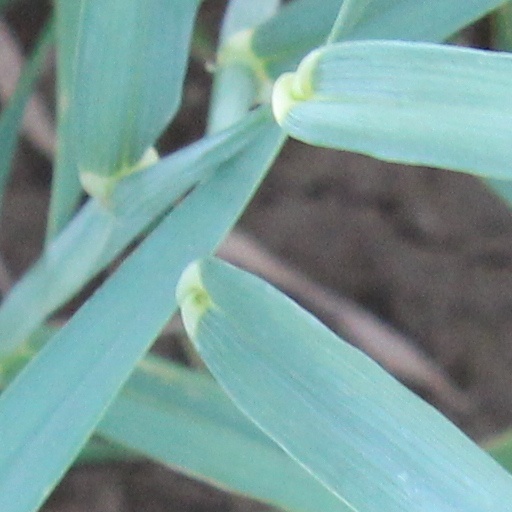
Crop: wheat